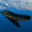
Label: airplane